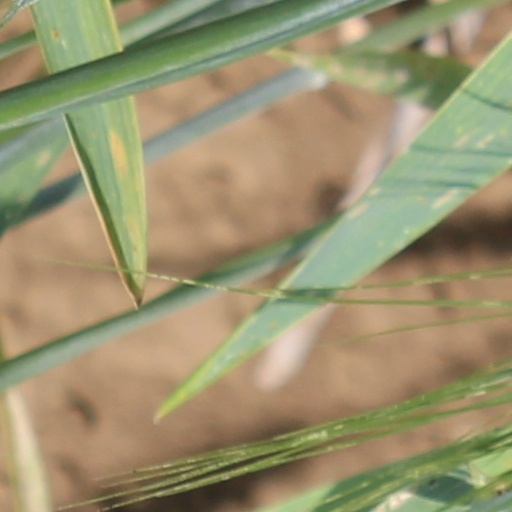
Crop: wheat